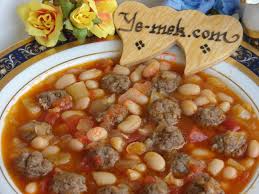
Yemek: kuru_fasulye